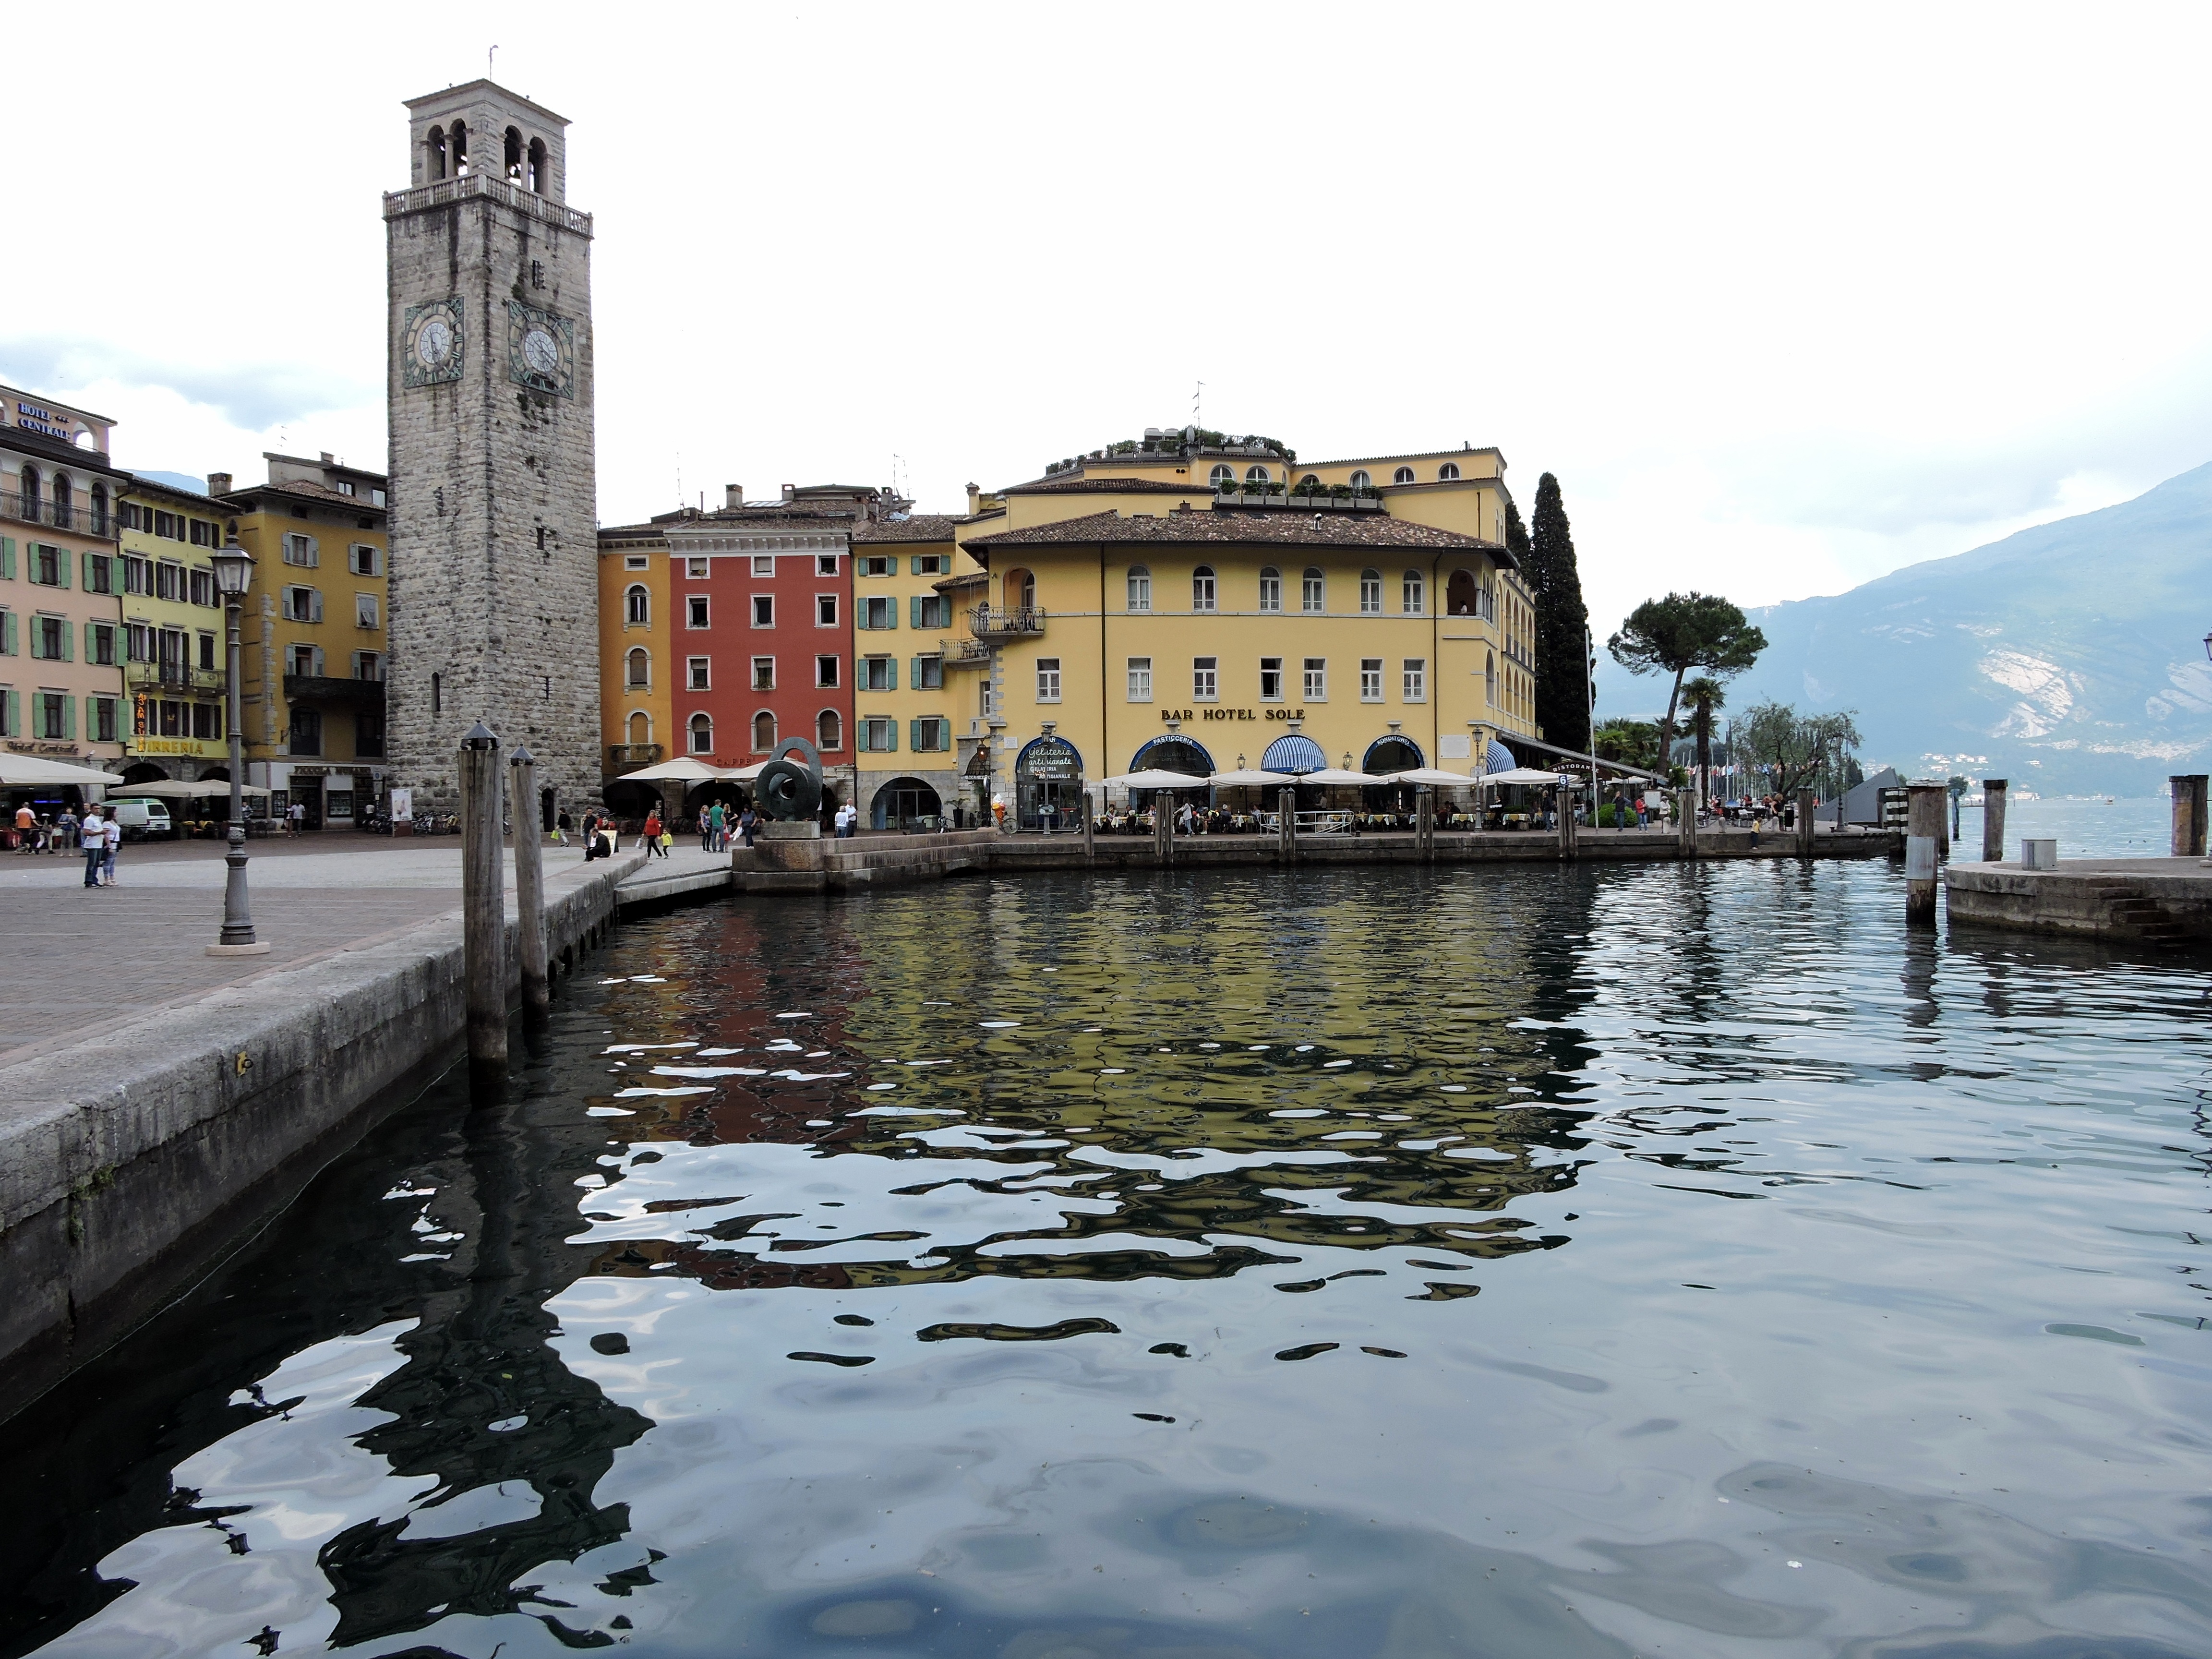
water, lake, town, river, canal, cityscape, reflection, italy, tourism, waterway, garda, channel, piazza, campanile, riva del garda